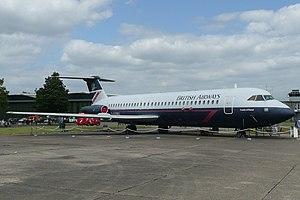
Le 10 juin 1990, le BAC 1-11 assurant le vol 5390 de British Airways, entre Birmingham et Malaga, a subi une décompression explosive suite à la perte du pare-brise du cockpit en plein vol. La fixation, défectueuse, ayant été réalisée avec des boulons de taille inadaptée. Le commandant de bord, dont le harnais était détaché, fut en partie éjecté hors du cockpit de l'avion. Ses pieds, coincés dans le manche, lui créèrent un point d'ancrage, gardant ainsi les jambes dans le cockpit. Il ne put être ramené complètement à bord durant le vol malgré les efforts répétés des trois stewards, dont l'un fut sévèrement blessé. Le copilote put effectuer un atterrissage d'urgence à Southampton.